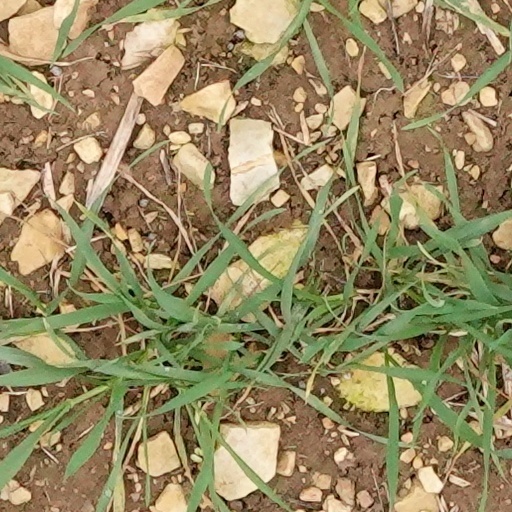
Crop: wheat